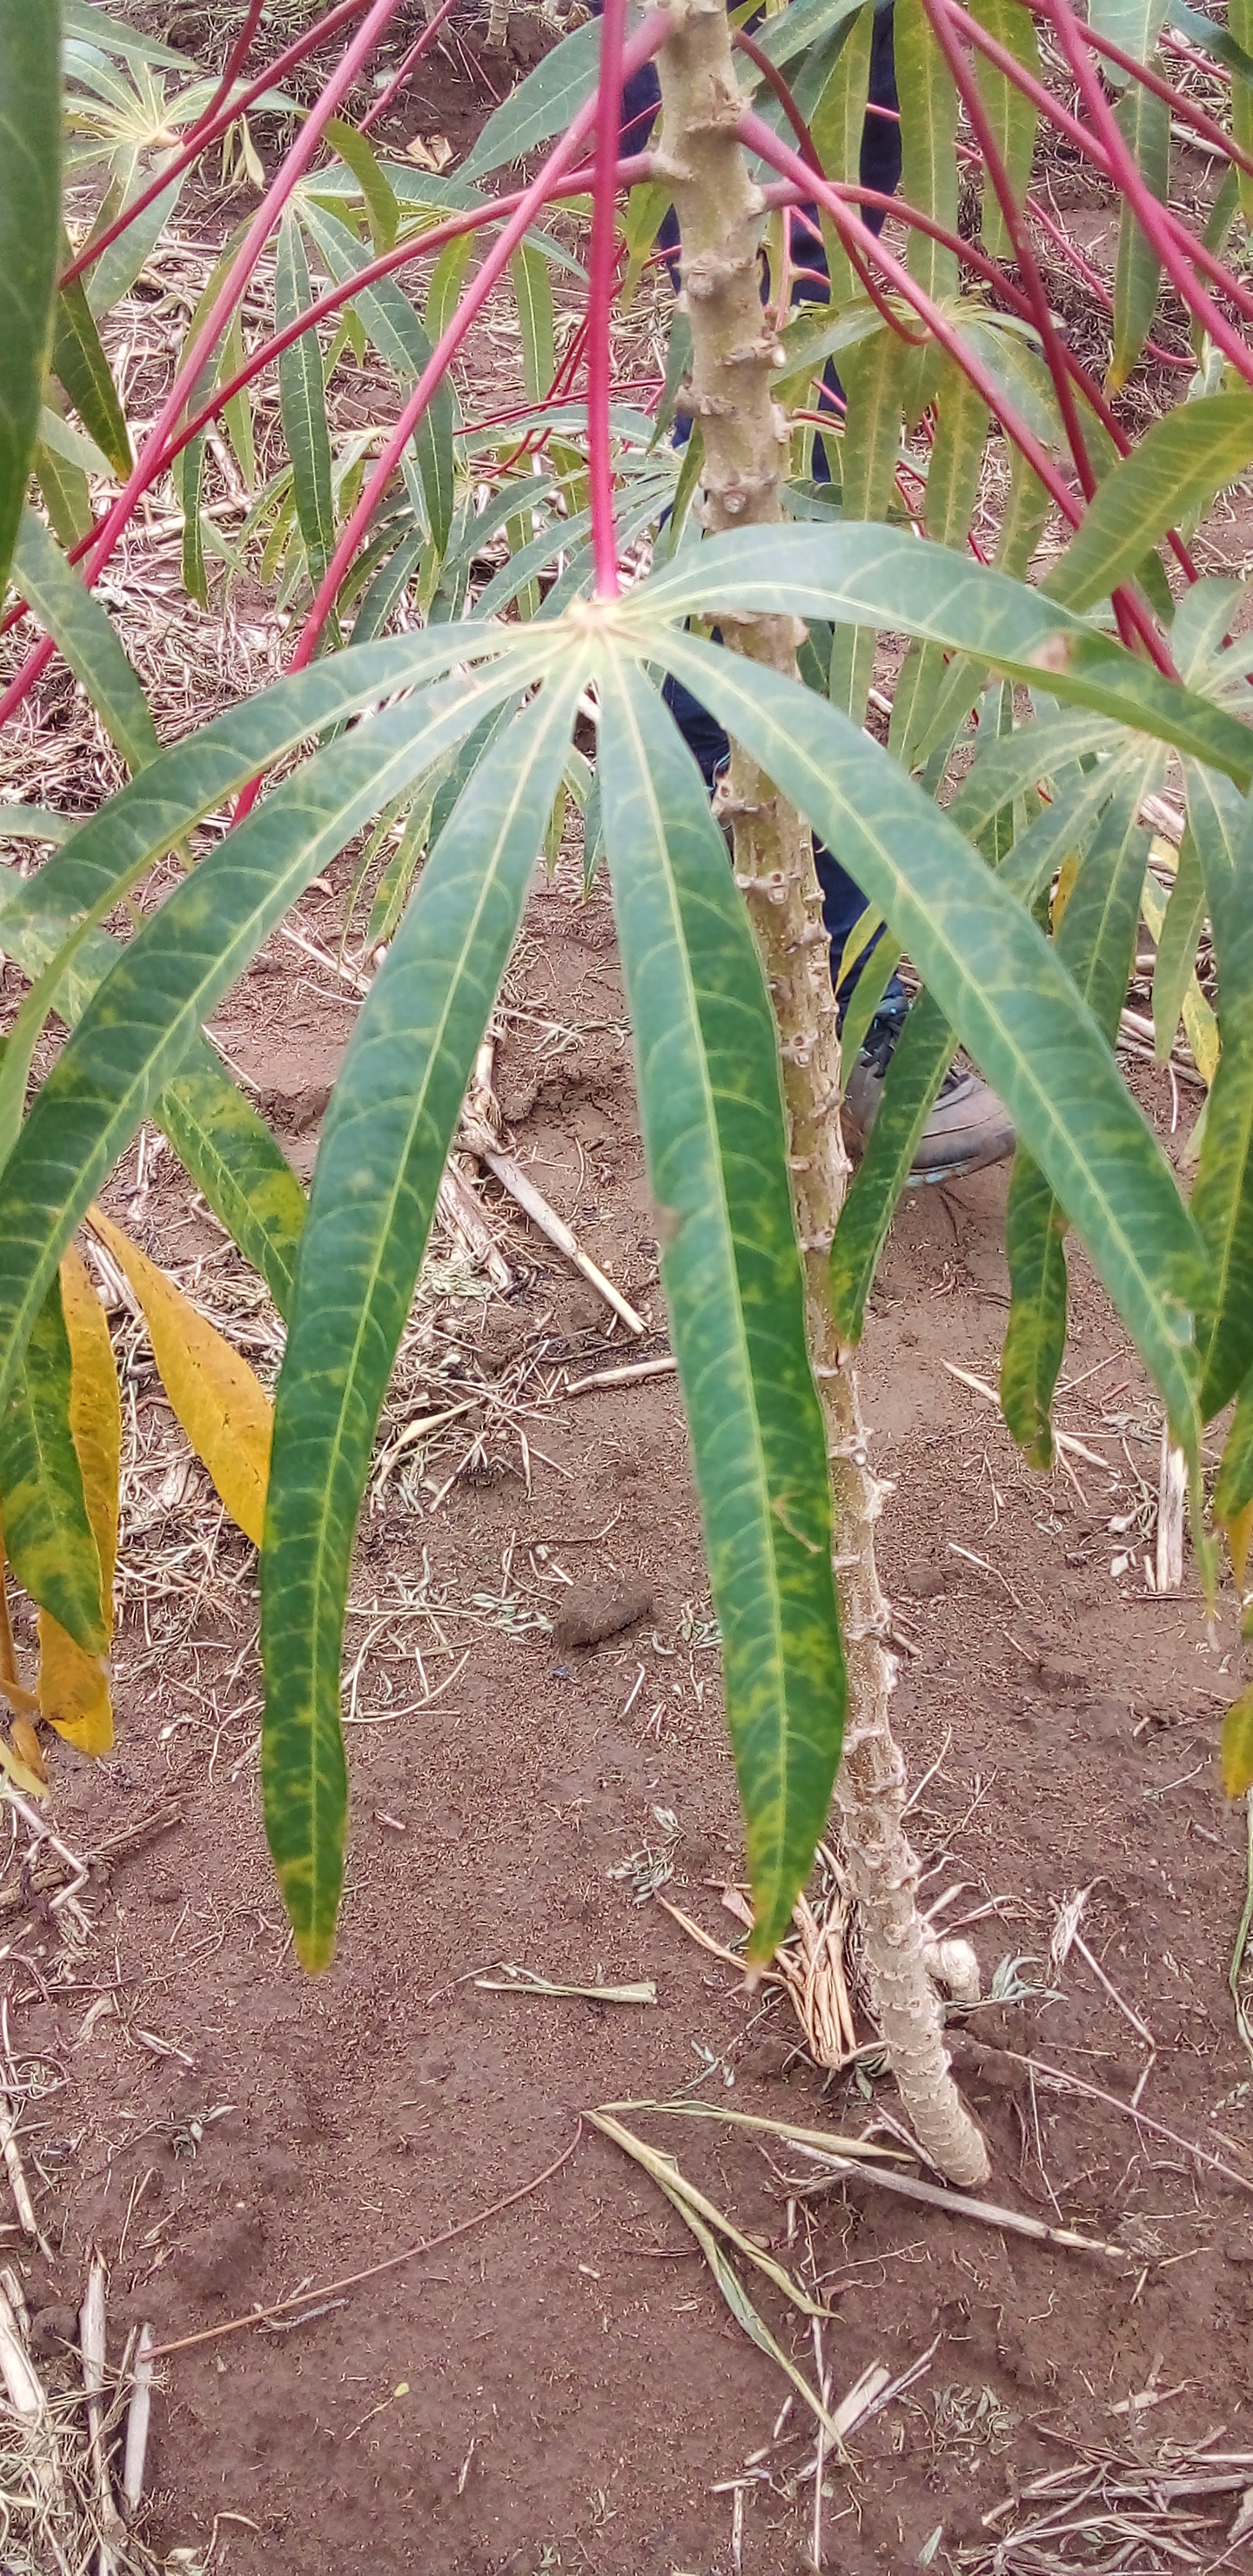
Label: cassava brown streak disease (cbsd)